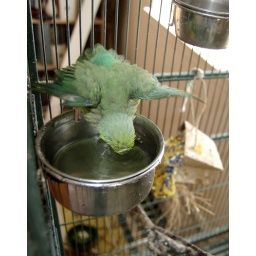
My female Pacific parrotlet takes a bath in her (clean) water dish.